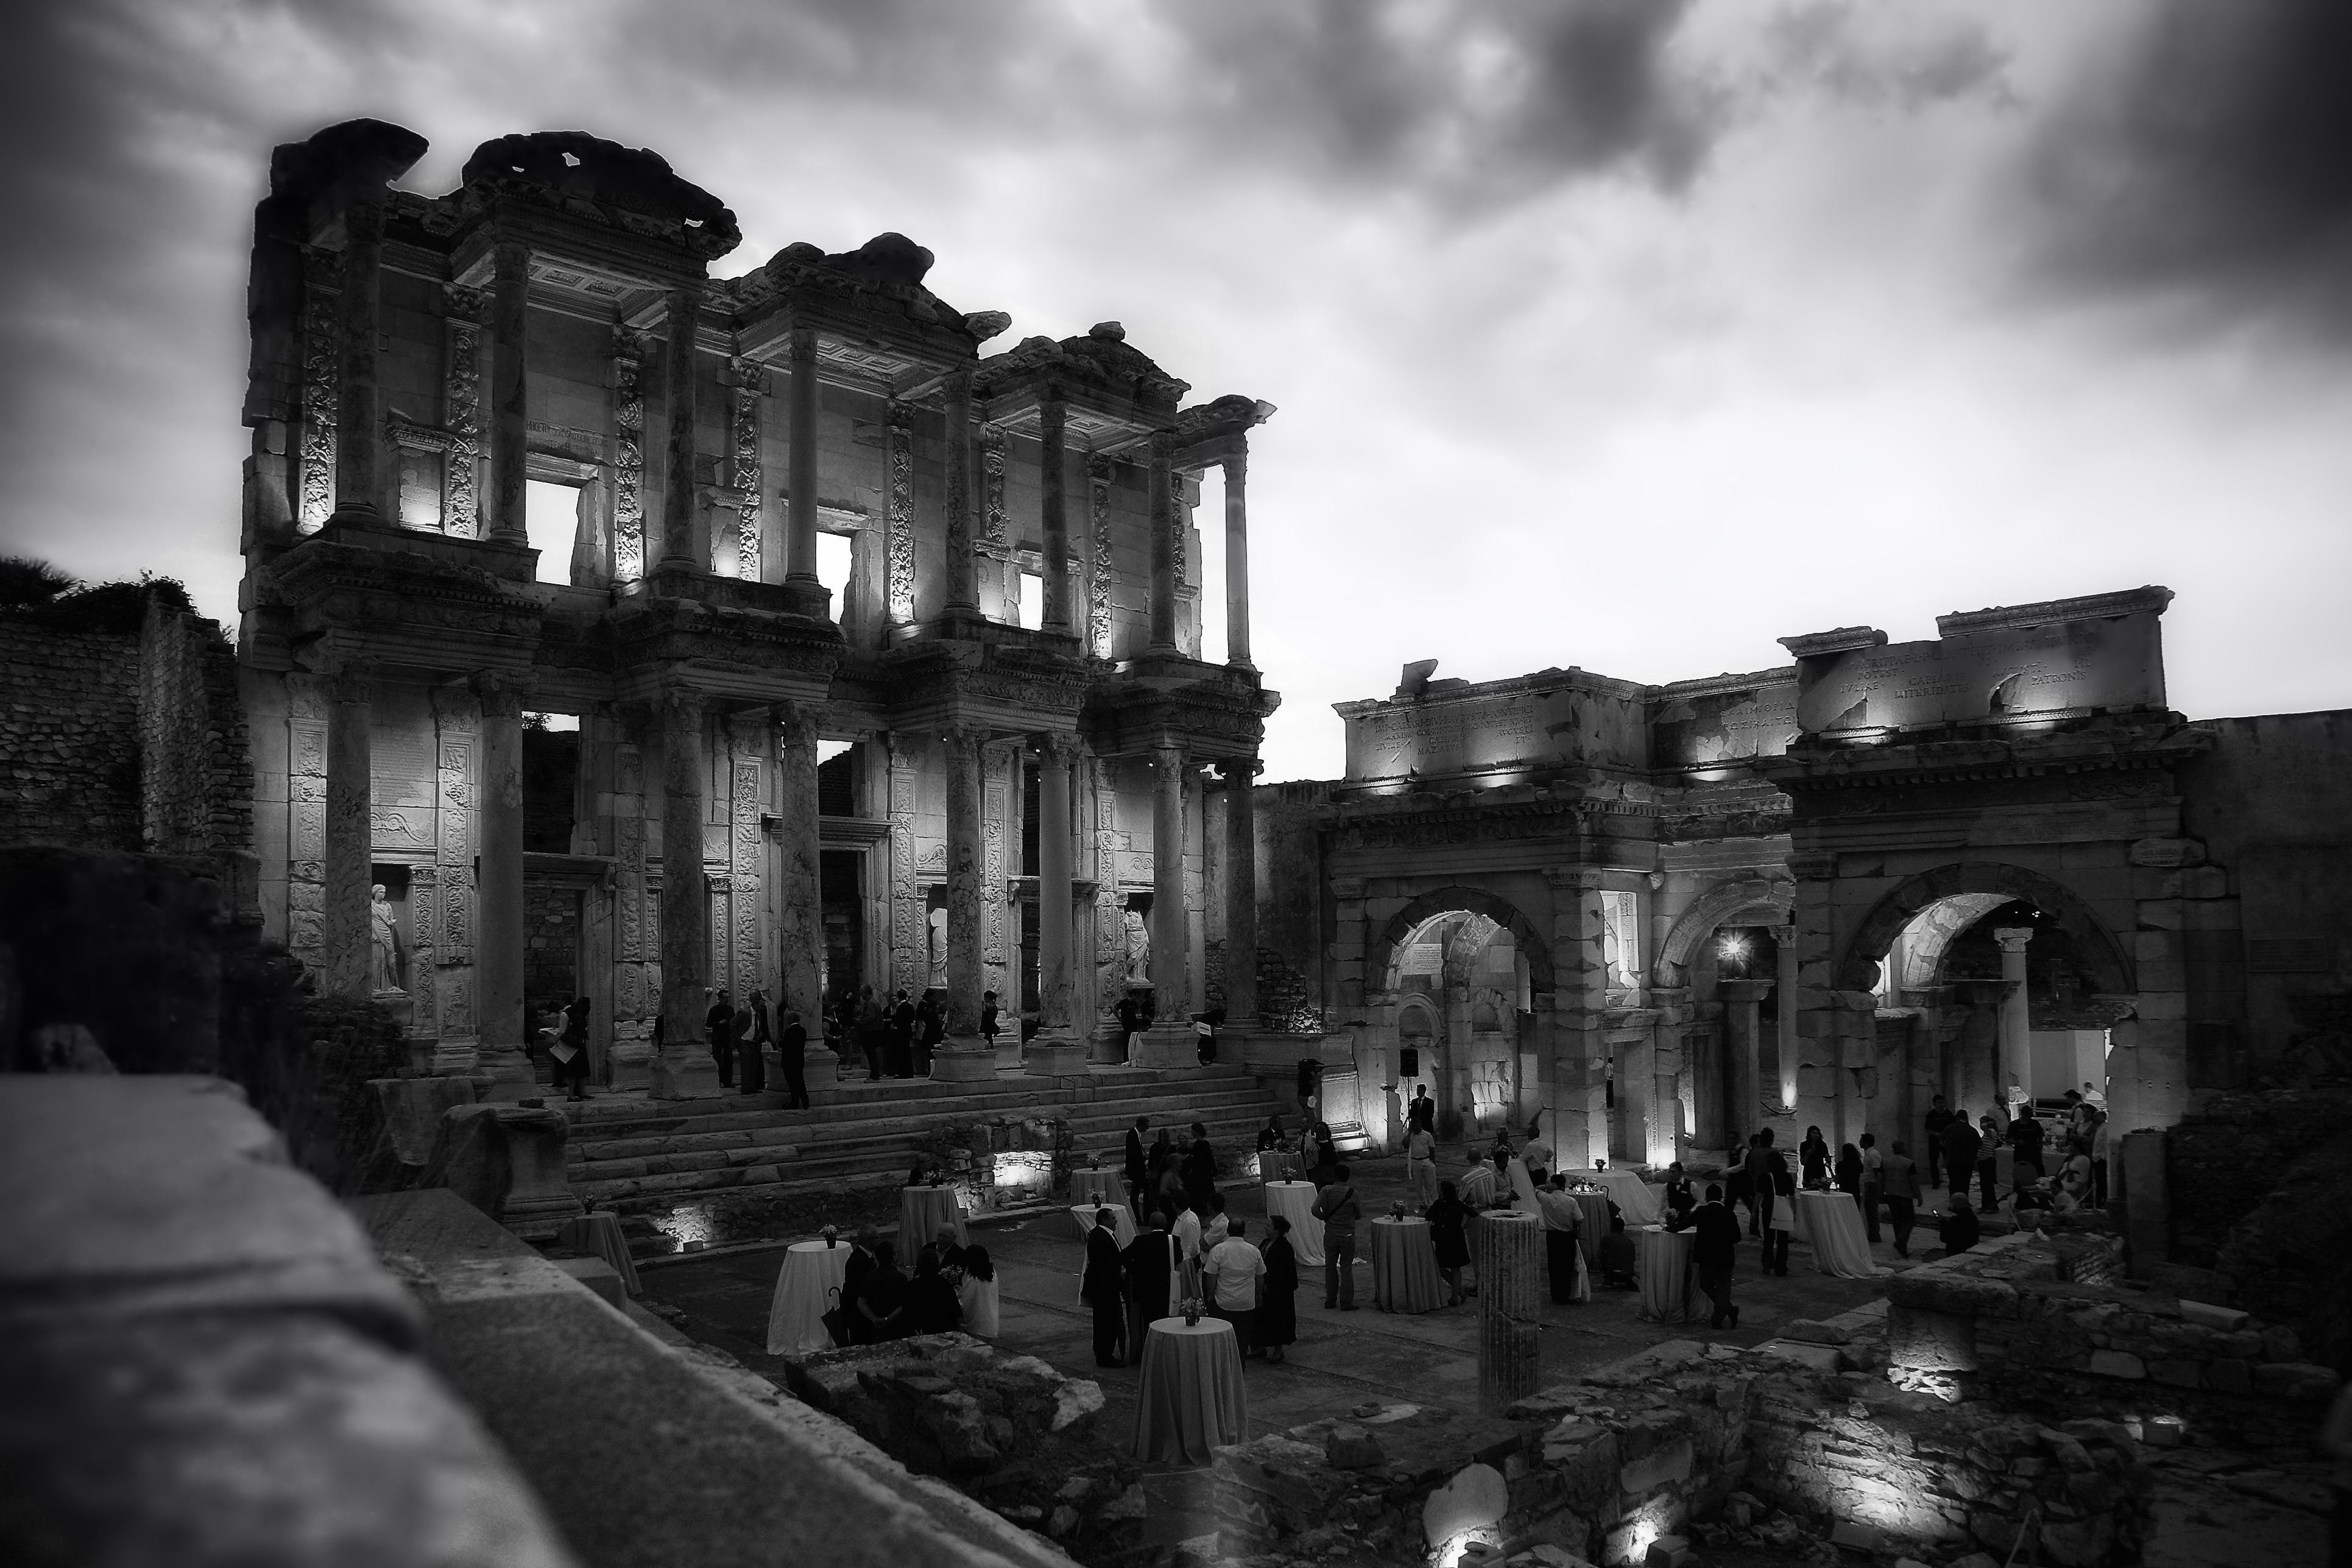
black and white, architecture, people, street, night, photography, cityscape, evening, plaza, landmark, darkness, historic, black, monochrome, lights, ruins, turkey, metropolis, ephesus, urban area, monochrome photography, ancient history, human settlement, celsus library, formal dinner